IAR 80

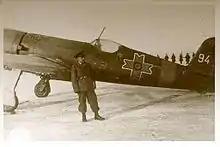
"Hero shot" of an IAR-80 pilot with his aircraft

A number of minor problems turned up during the prototype phase, and were dealt with over the next year. To improve power the design was updated to mount the newer IAR K14 IIIc36. However this engine was slightly heavier than the IIIc32, which required the rear fuselage to be stretched to move the center of gravity back into the proper position. The extra space in the fuselage allowed the fuel tanks to be increased in volume to . The wing was also enlarged and the tail was revised to eliminate the bracing struts.